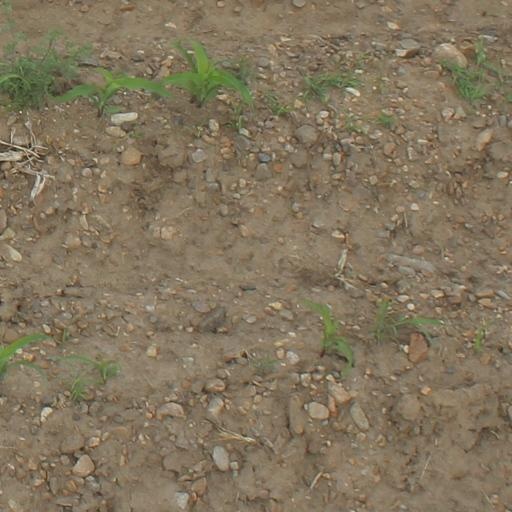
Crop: maize; corn